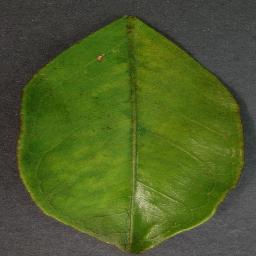
Label: Orange___Haunglongbing_(Citrus_greening)